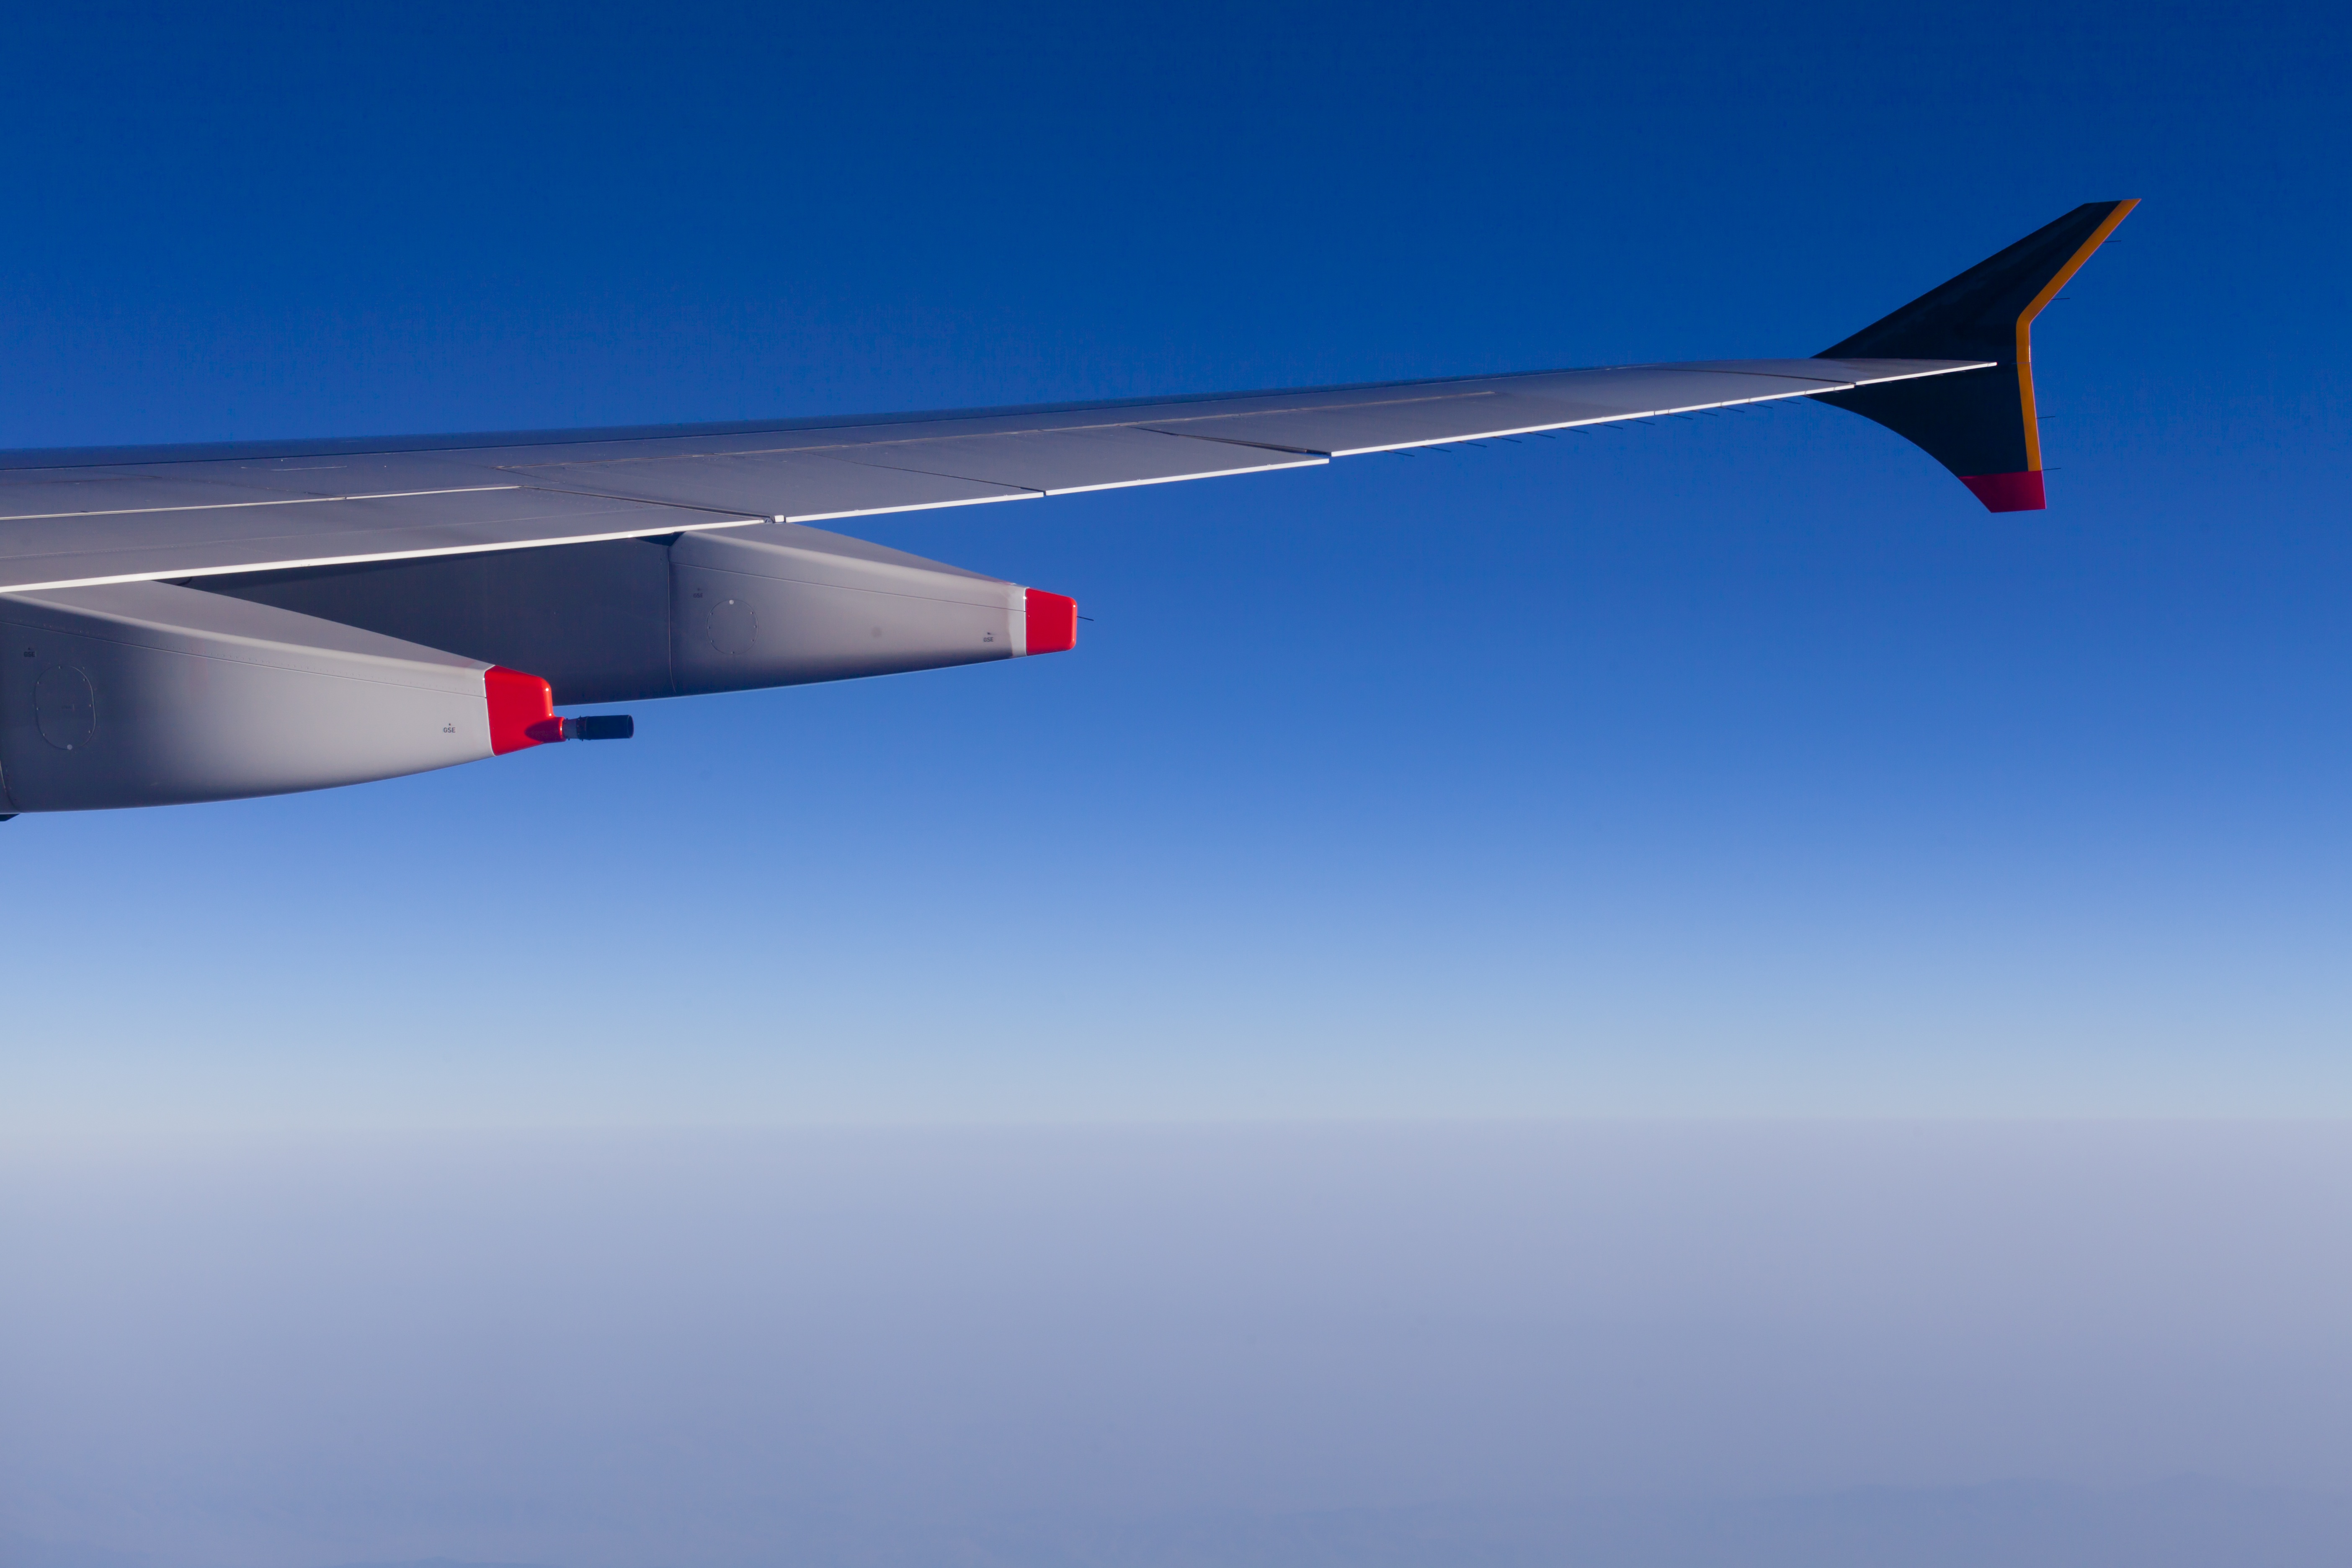
wing, sky, air, adventure, travel, airplane, plane, aircraft, recreation, jet, vehicle, airline, aviation, flight, glider, sports, gliding, air sports, air travel, atmosphere of earth, windsports